March 20–22, 2018 nor'easter

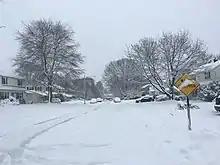
Snow from the nor'easter in Hatboro, Pennsylvania

Having been affected by three previous nor'easters in the month of March, the impending storm caused intense preparation across the region. In the early morning hours of March 20, several hundred flights were either canceled or rerouted ahead of the storm. More than 4,000 flights were canceled on March 21, mainly because of the nor'easter. Amtrak modified or canceled service on several trains running along the Northeast Corridor on March 21 and 22 due to the nor'easter. Over 100,000 people lost power from the nor'easter.